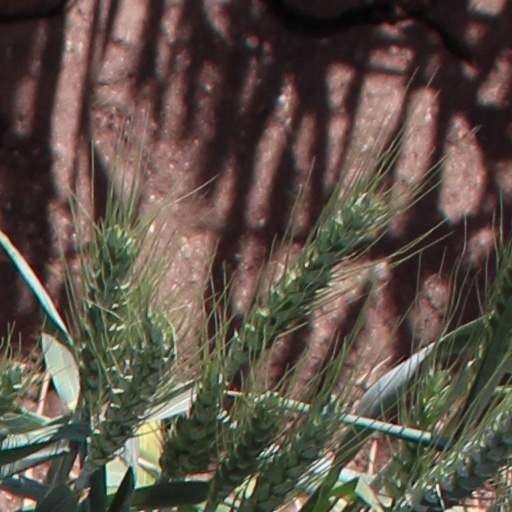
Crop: wheat